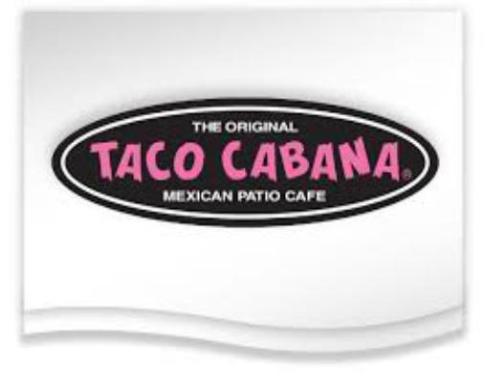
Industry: Food